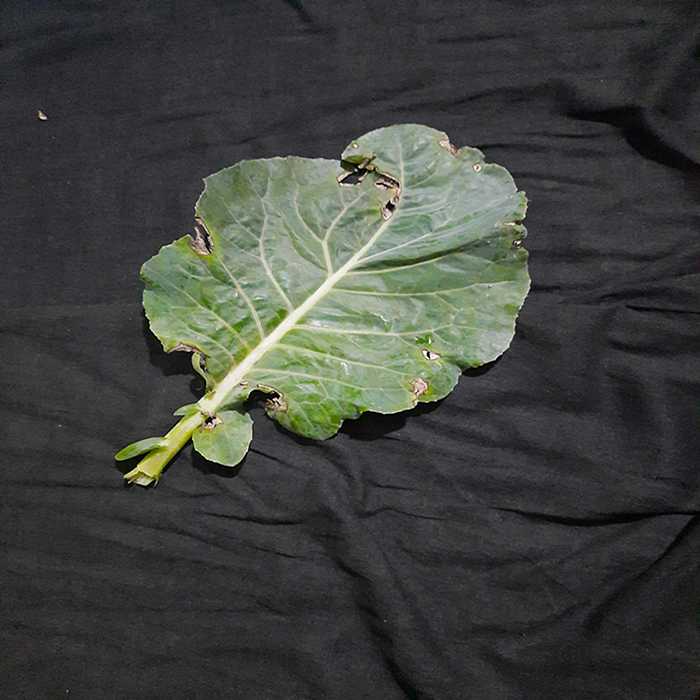
Plant: Cauliflower
Label: Downy mildew